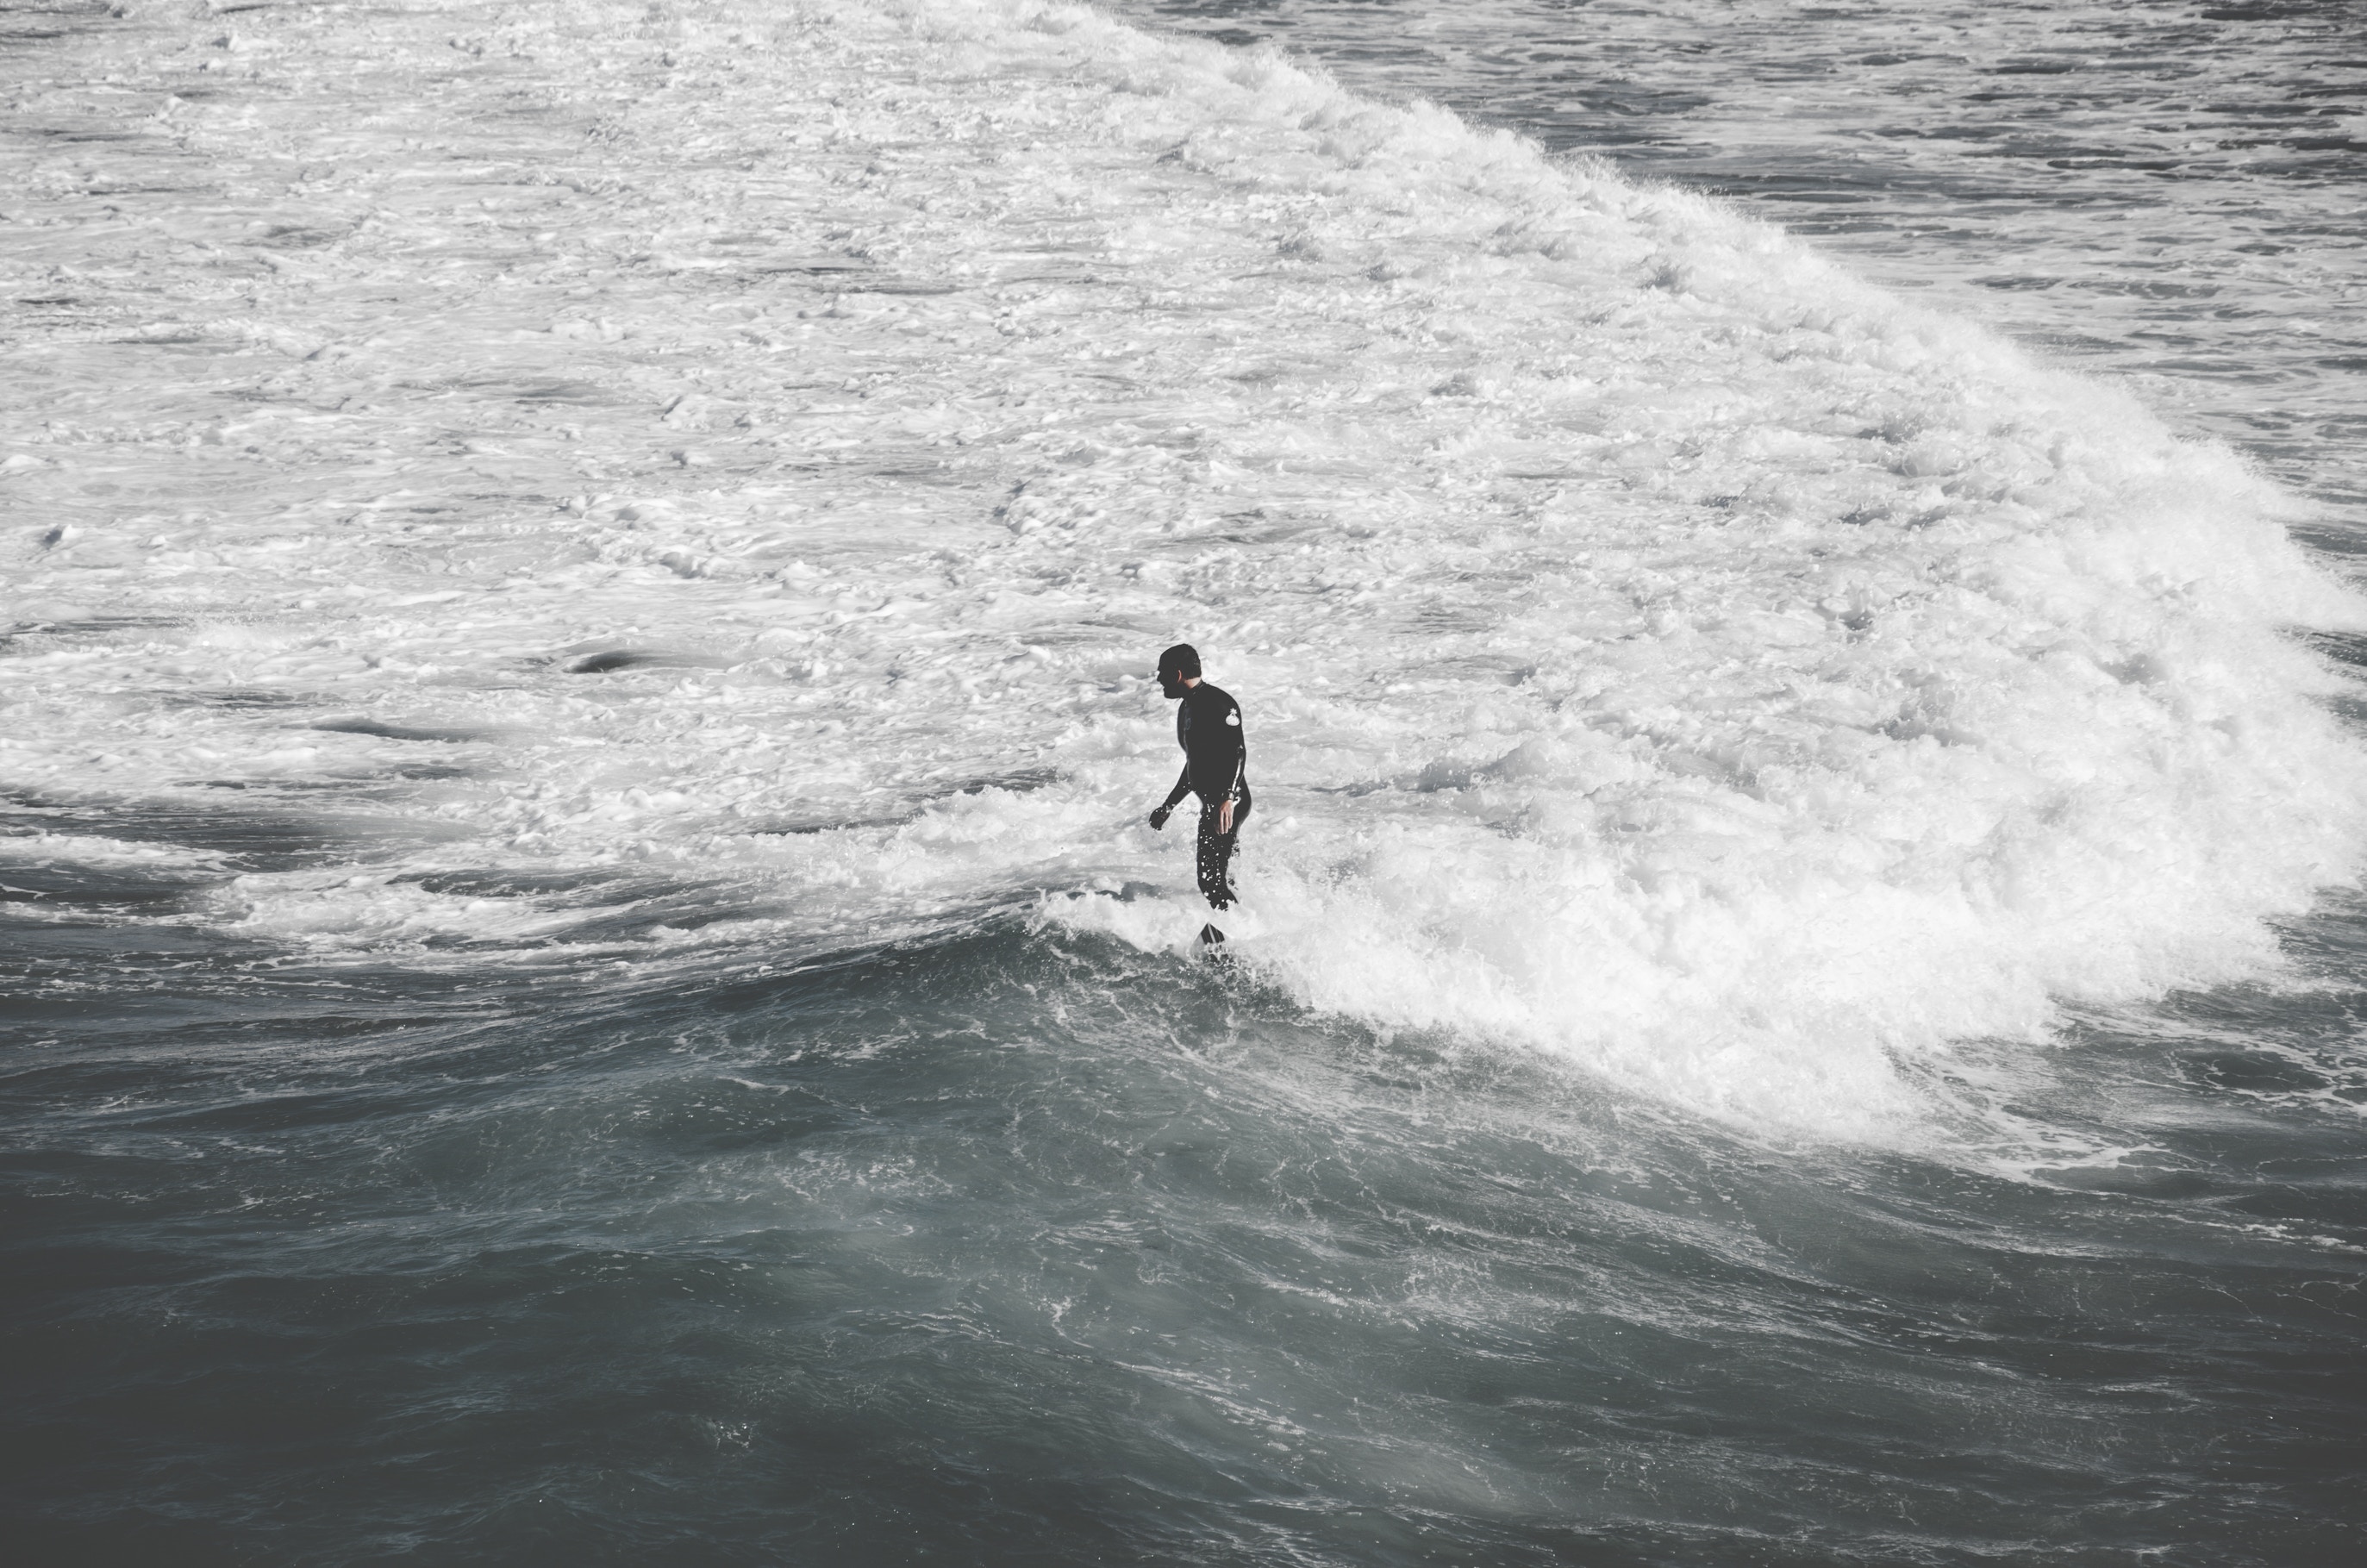
sea, coast, water, ocean, black and white, wave, wind, river, tide, surfing, surfboard, wakeboarding, water sport, waterskiing, wind wave, boardsport, surfing equipment and supplies, surface water sports, coastal and oceanic landforms